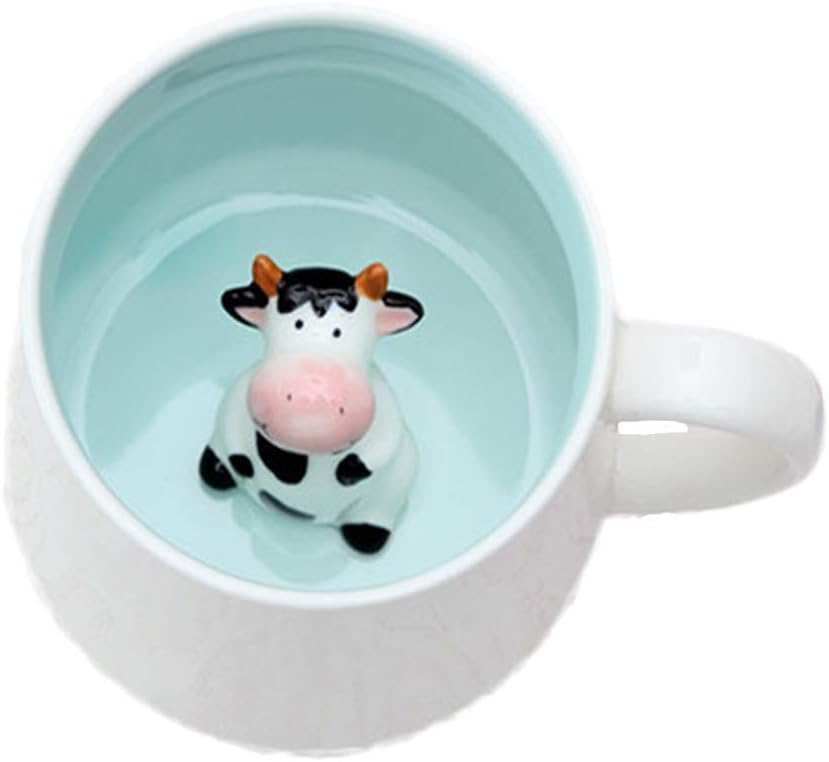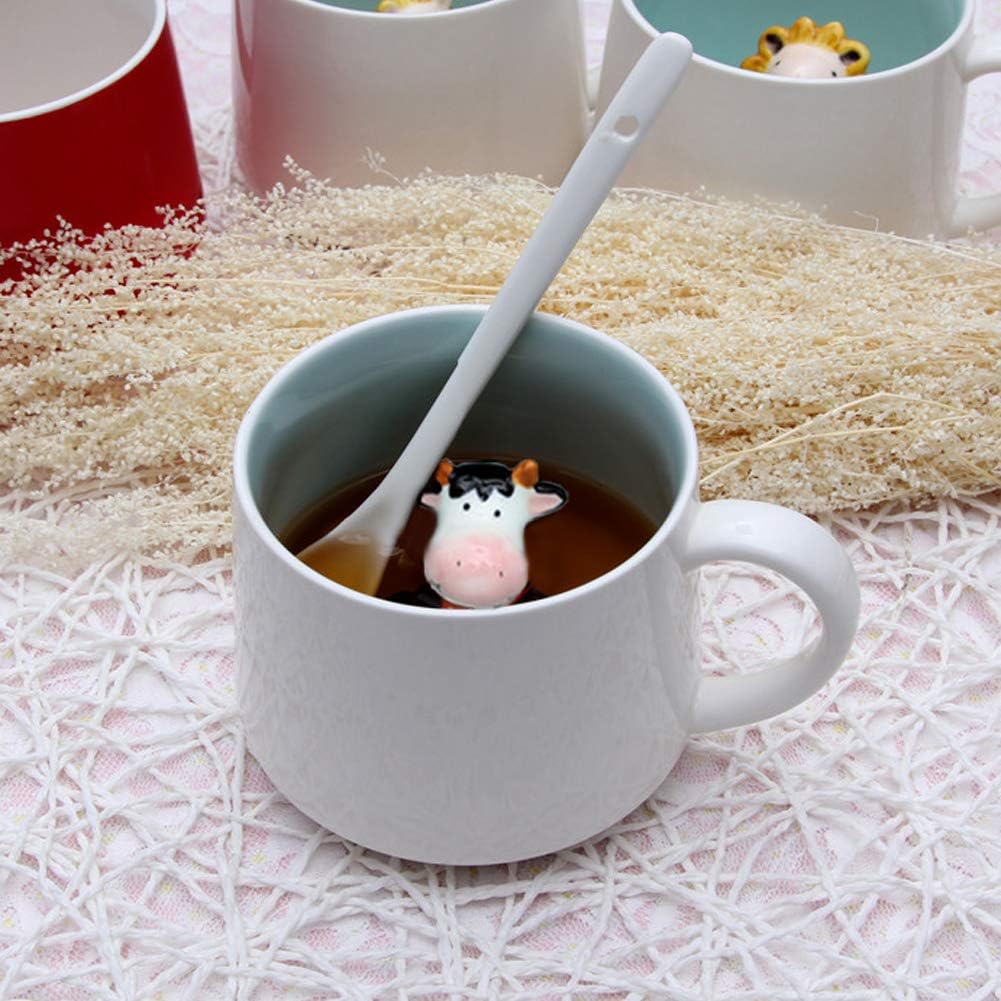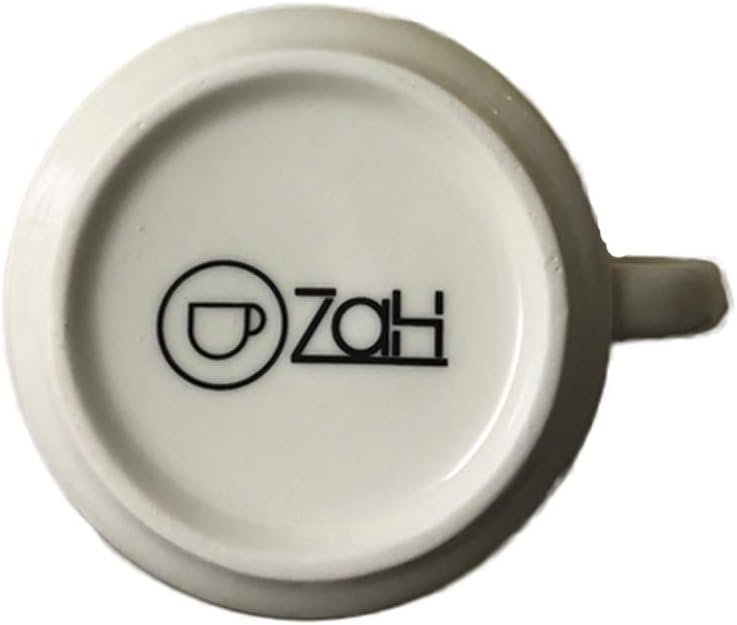
ZaH Coffee Mug Cartoon Animal Ceramic Cup Christmas Birthday Gift for Kids Boys Girls Cow
Category: Amazon Home
ZaH 3D Ceramic Mug - Animal in the Mug Volume: 12 oz Material: ceramics  Ceramic mug with cute animal in the bottom of mug, is a great gift for boys, girls, mom, dad, friends, kids, teacher at birthday, Christmas holiday, Vlentine's Day, thanksgiving day, Mother's day, Father's day and more. Used in office, school, home and any occasions. Durable and high quality. Compatible with coffee, tea, juice and water.
Features: Size: 3.5 inch x 3 inch; Volume: 12 oz | Material: ceramic; durable and delicate | Collect cute animal mug for your family and friends, used for office, morning cup, home, daily, school, and great gift for adults and kids, boys, girls, mom, dad, teacher and friends | Wonderful mug as a gift for birthday, Christmas, Valentine's day, Mother's day, Father's day, school day and any special day | DO NOT MICROWAVE! HAND WASH ONLY! NOT DISHWASHER SAFE!